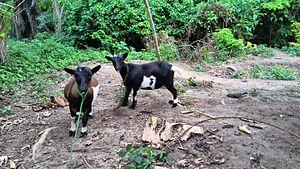
des chèvres du village Minsoa
Minsoa est un village situé dans la région du Centre au Cameroun, ayant pour département la Lékié et pour arrondissement Okola, c’est l’un des soixante-six villages que compte la commune d'Okola.